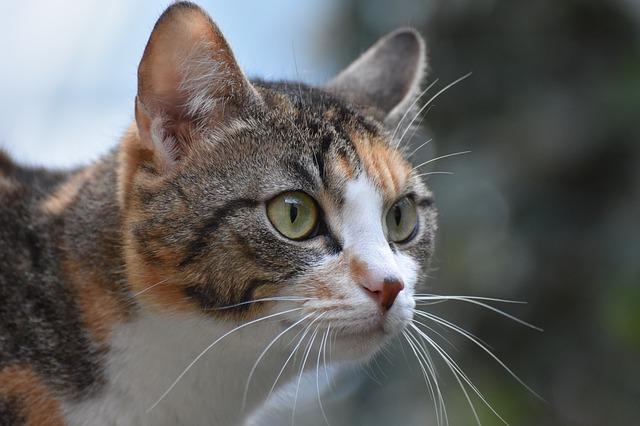
cat